White Carniola

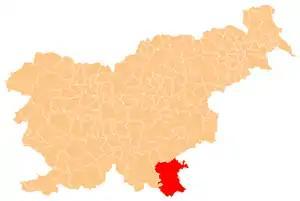
Location of White Carniola in Slovenia

White Carniola (or "Weiße Mark") is a traditional region in southeastern Slovenia on the border with Croatia. Due to its smallness, it is often considered a subunit of the broader Lower Carniola region, although with distinctive cultural, linguistic, and historical features.